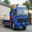
Label: truck